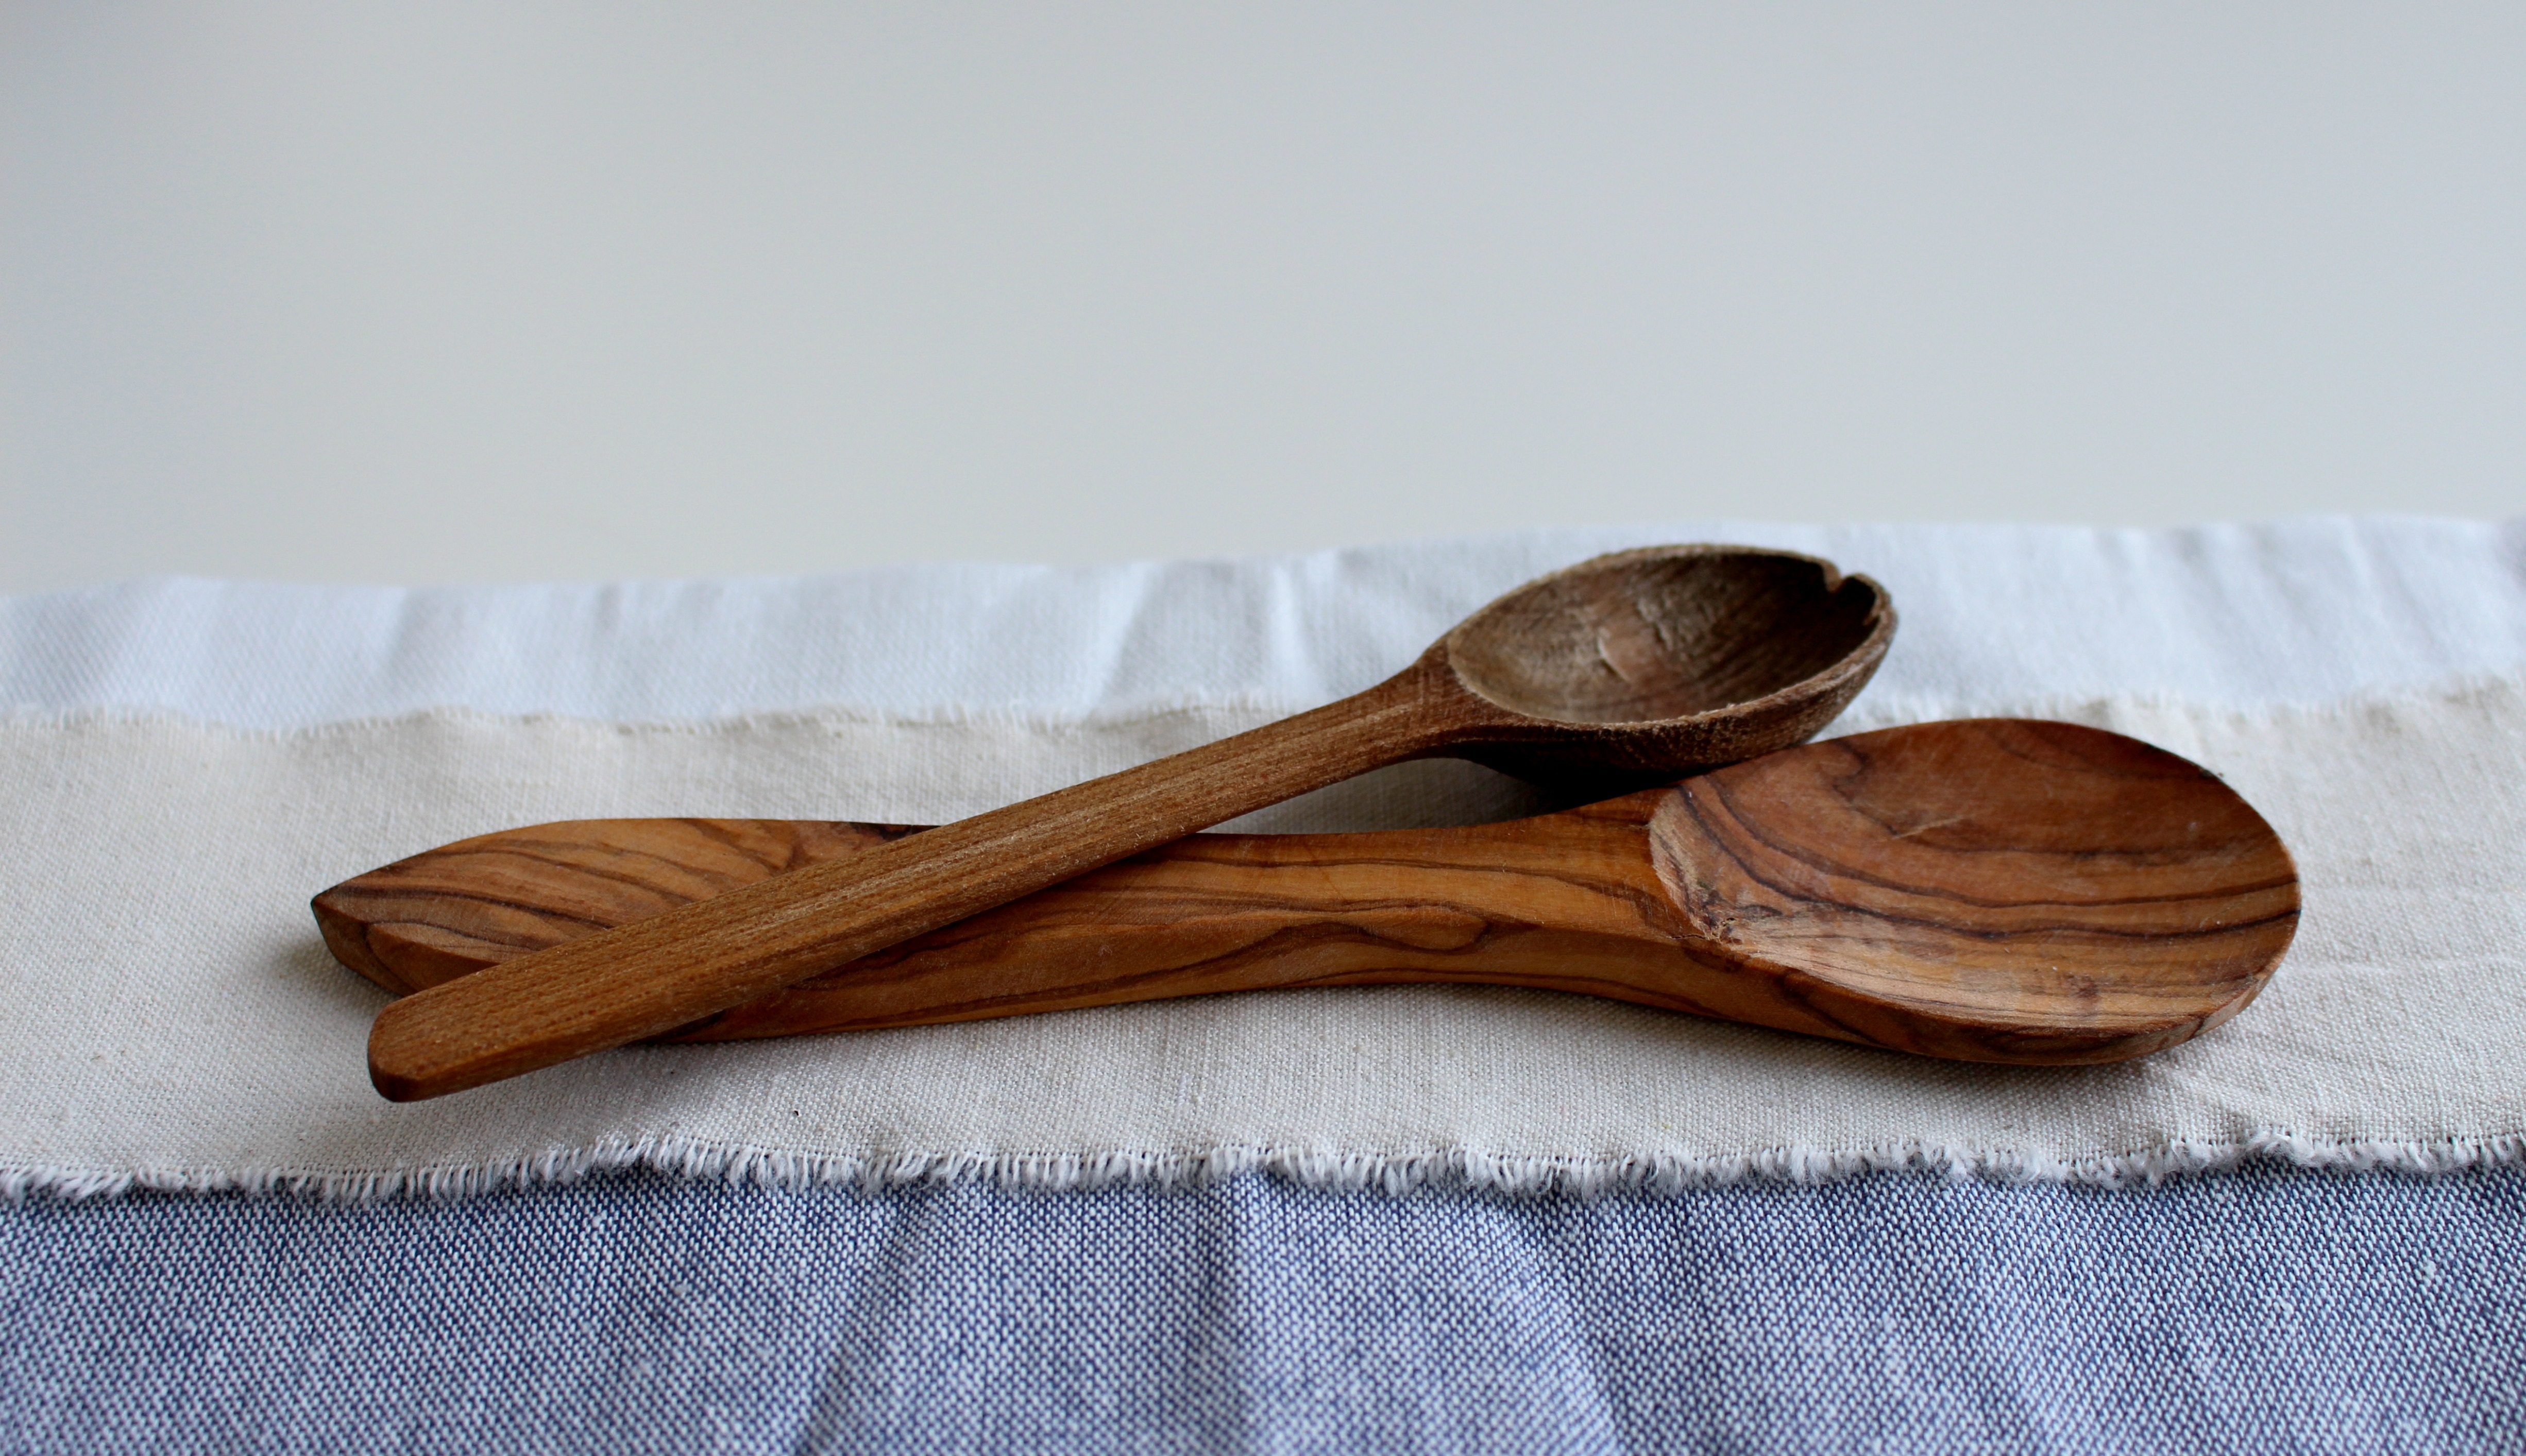
cutlery, wood, antique, old, tool, rustic, food, produce, kitchen, cloth, close, tableware, spoon, product, nutrition, flavor, budget, wooden spoon, wooden cutlery, salad servers, kitchen cutlery, kitchen towel